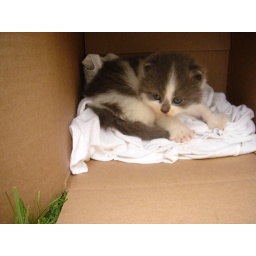
blue eyes in box